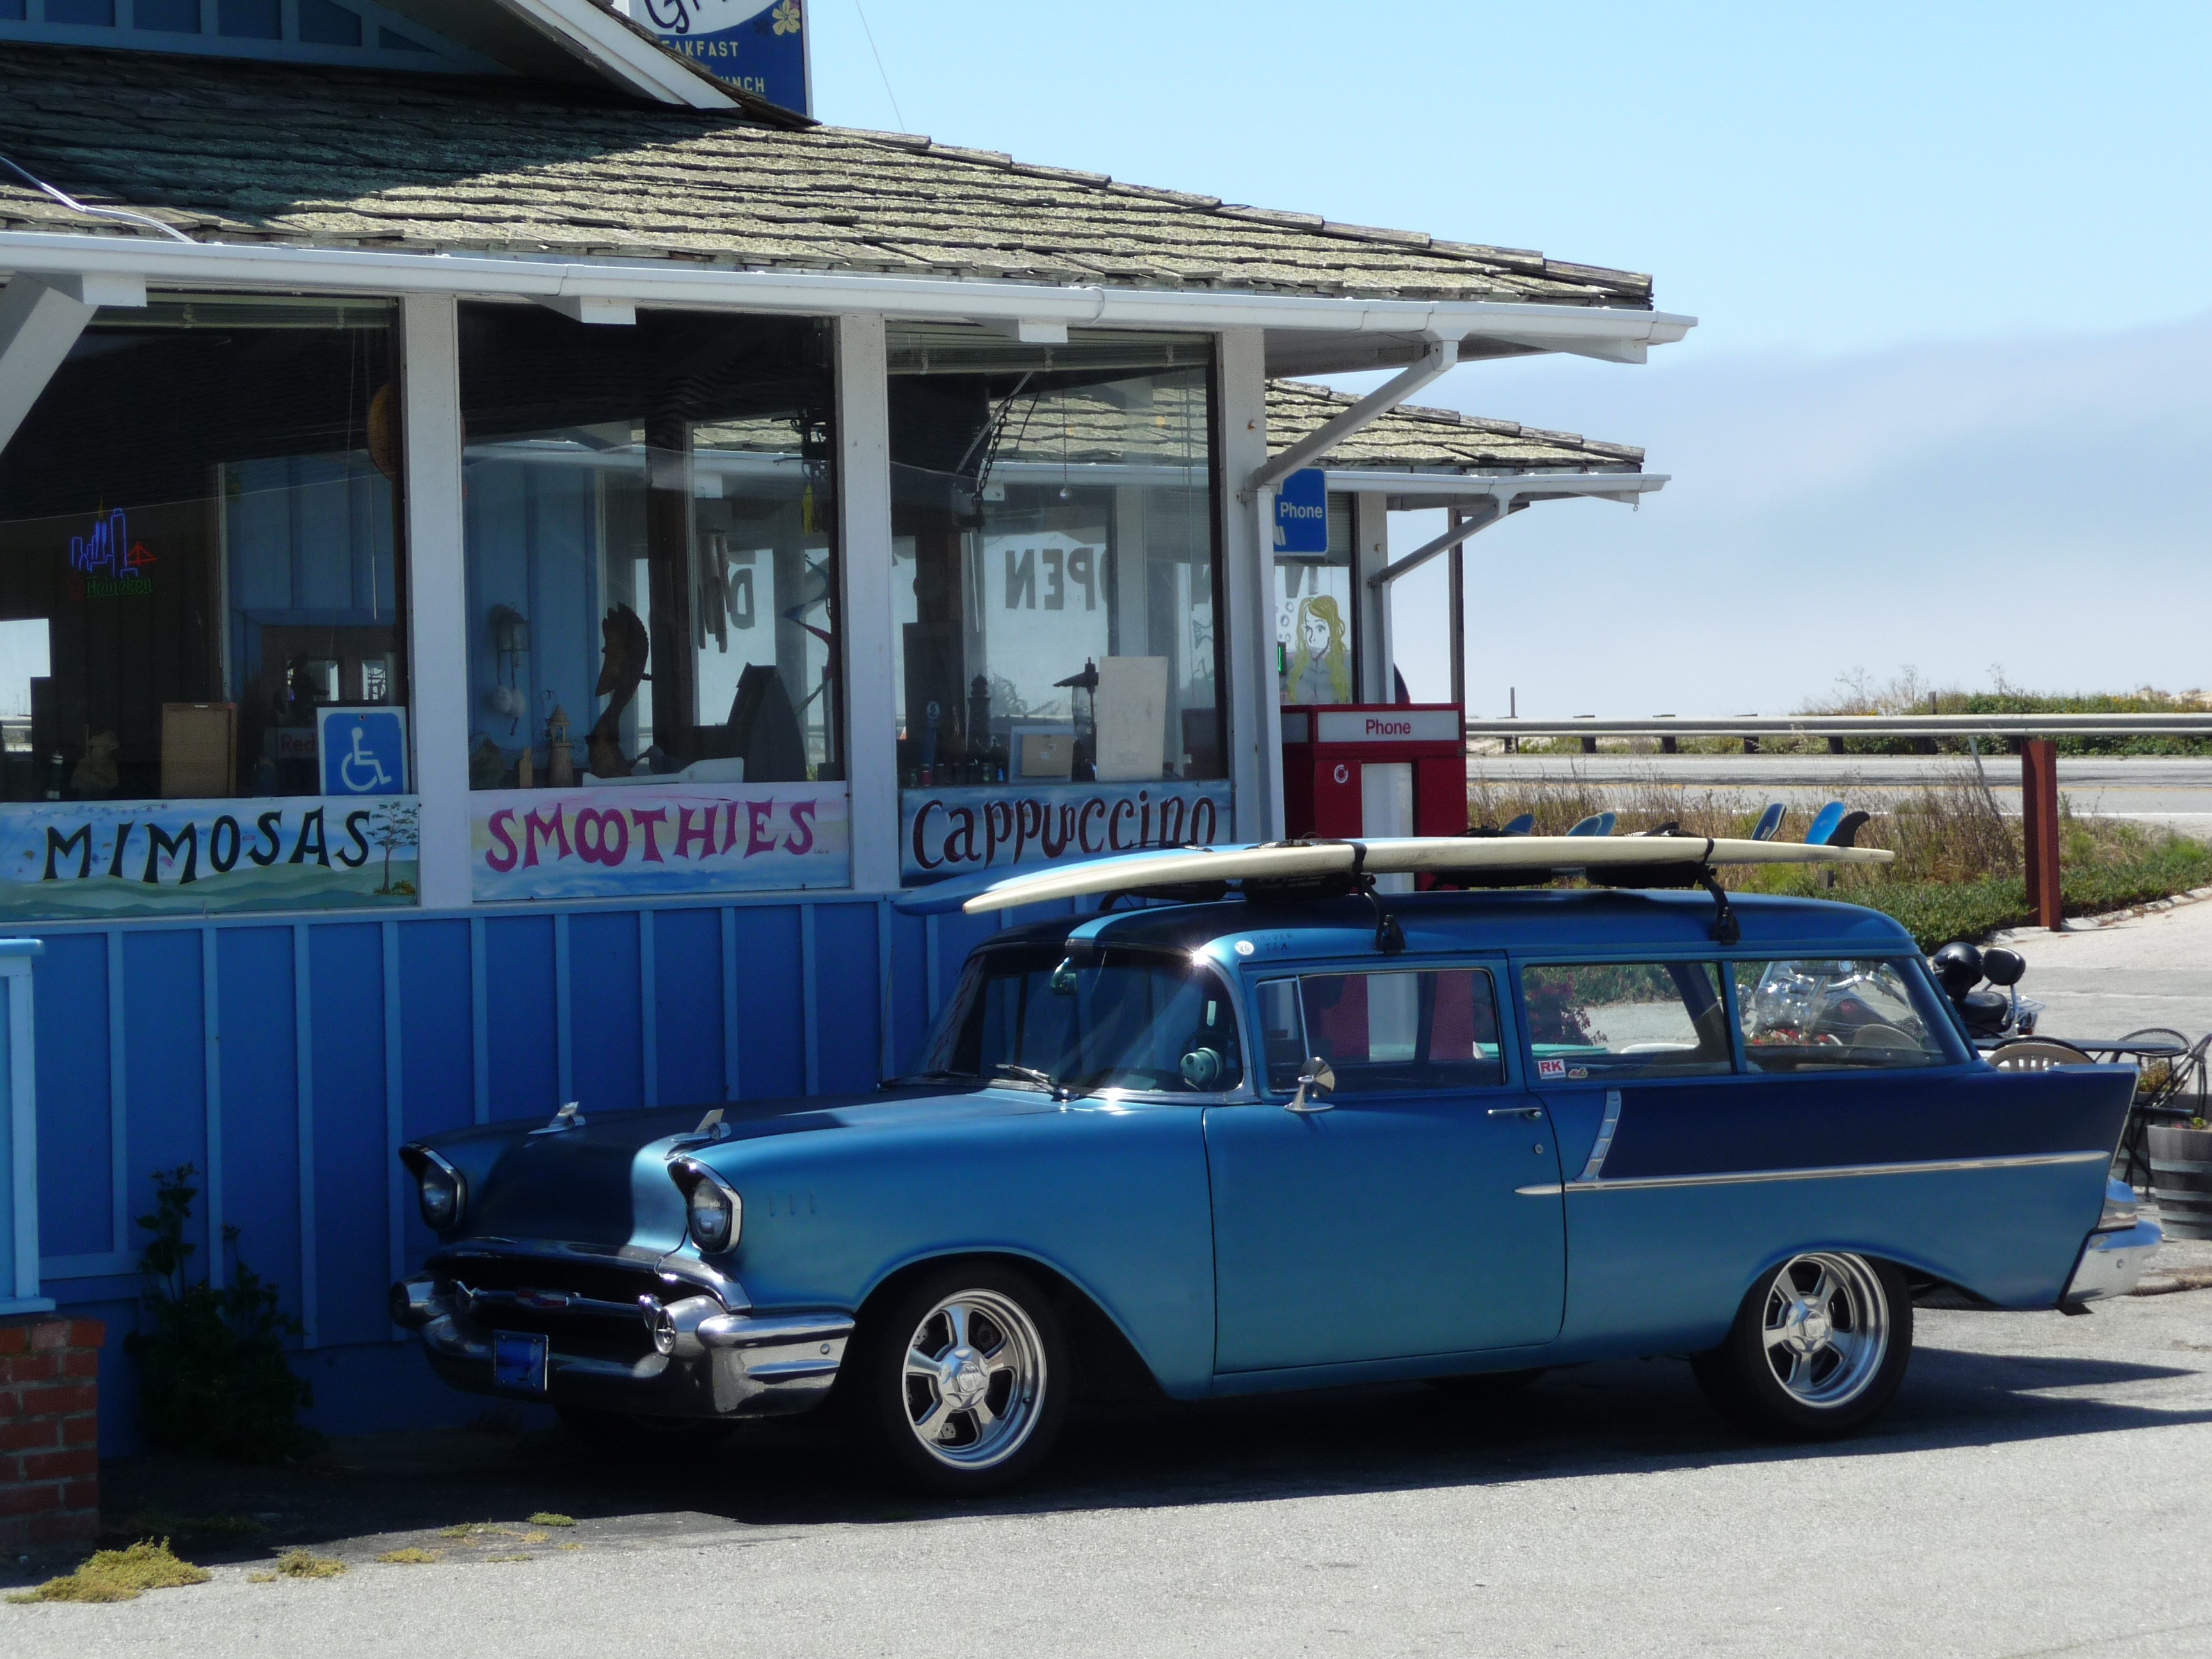
car, retro, highway, vehicle, auto, motor vehicle, vintage car, chevrolet, 1957, bel air, antique car, santa cruz, townsman, land vehicle, automobile make, automotive exterior, compact car, luxury vehicle